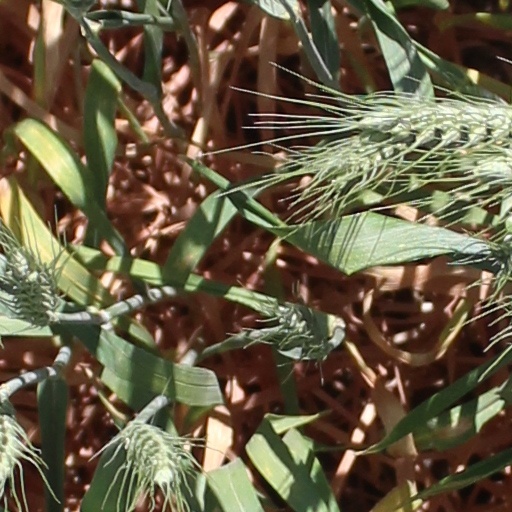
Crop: wheat